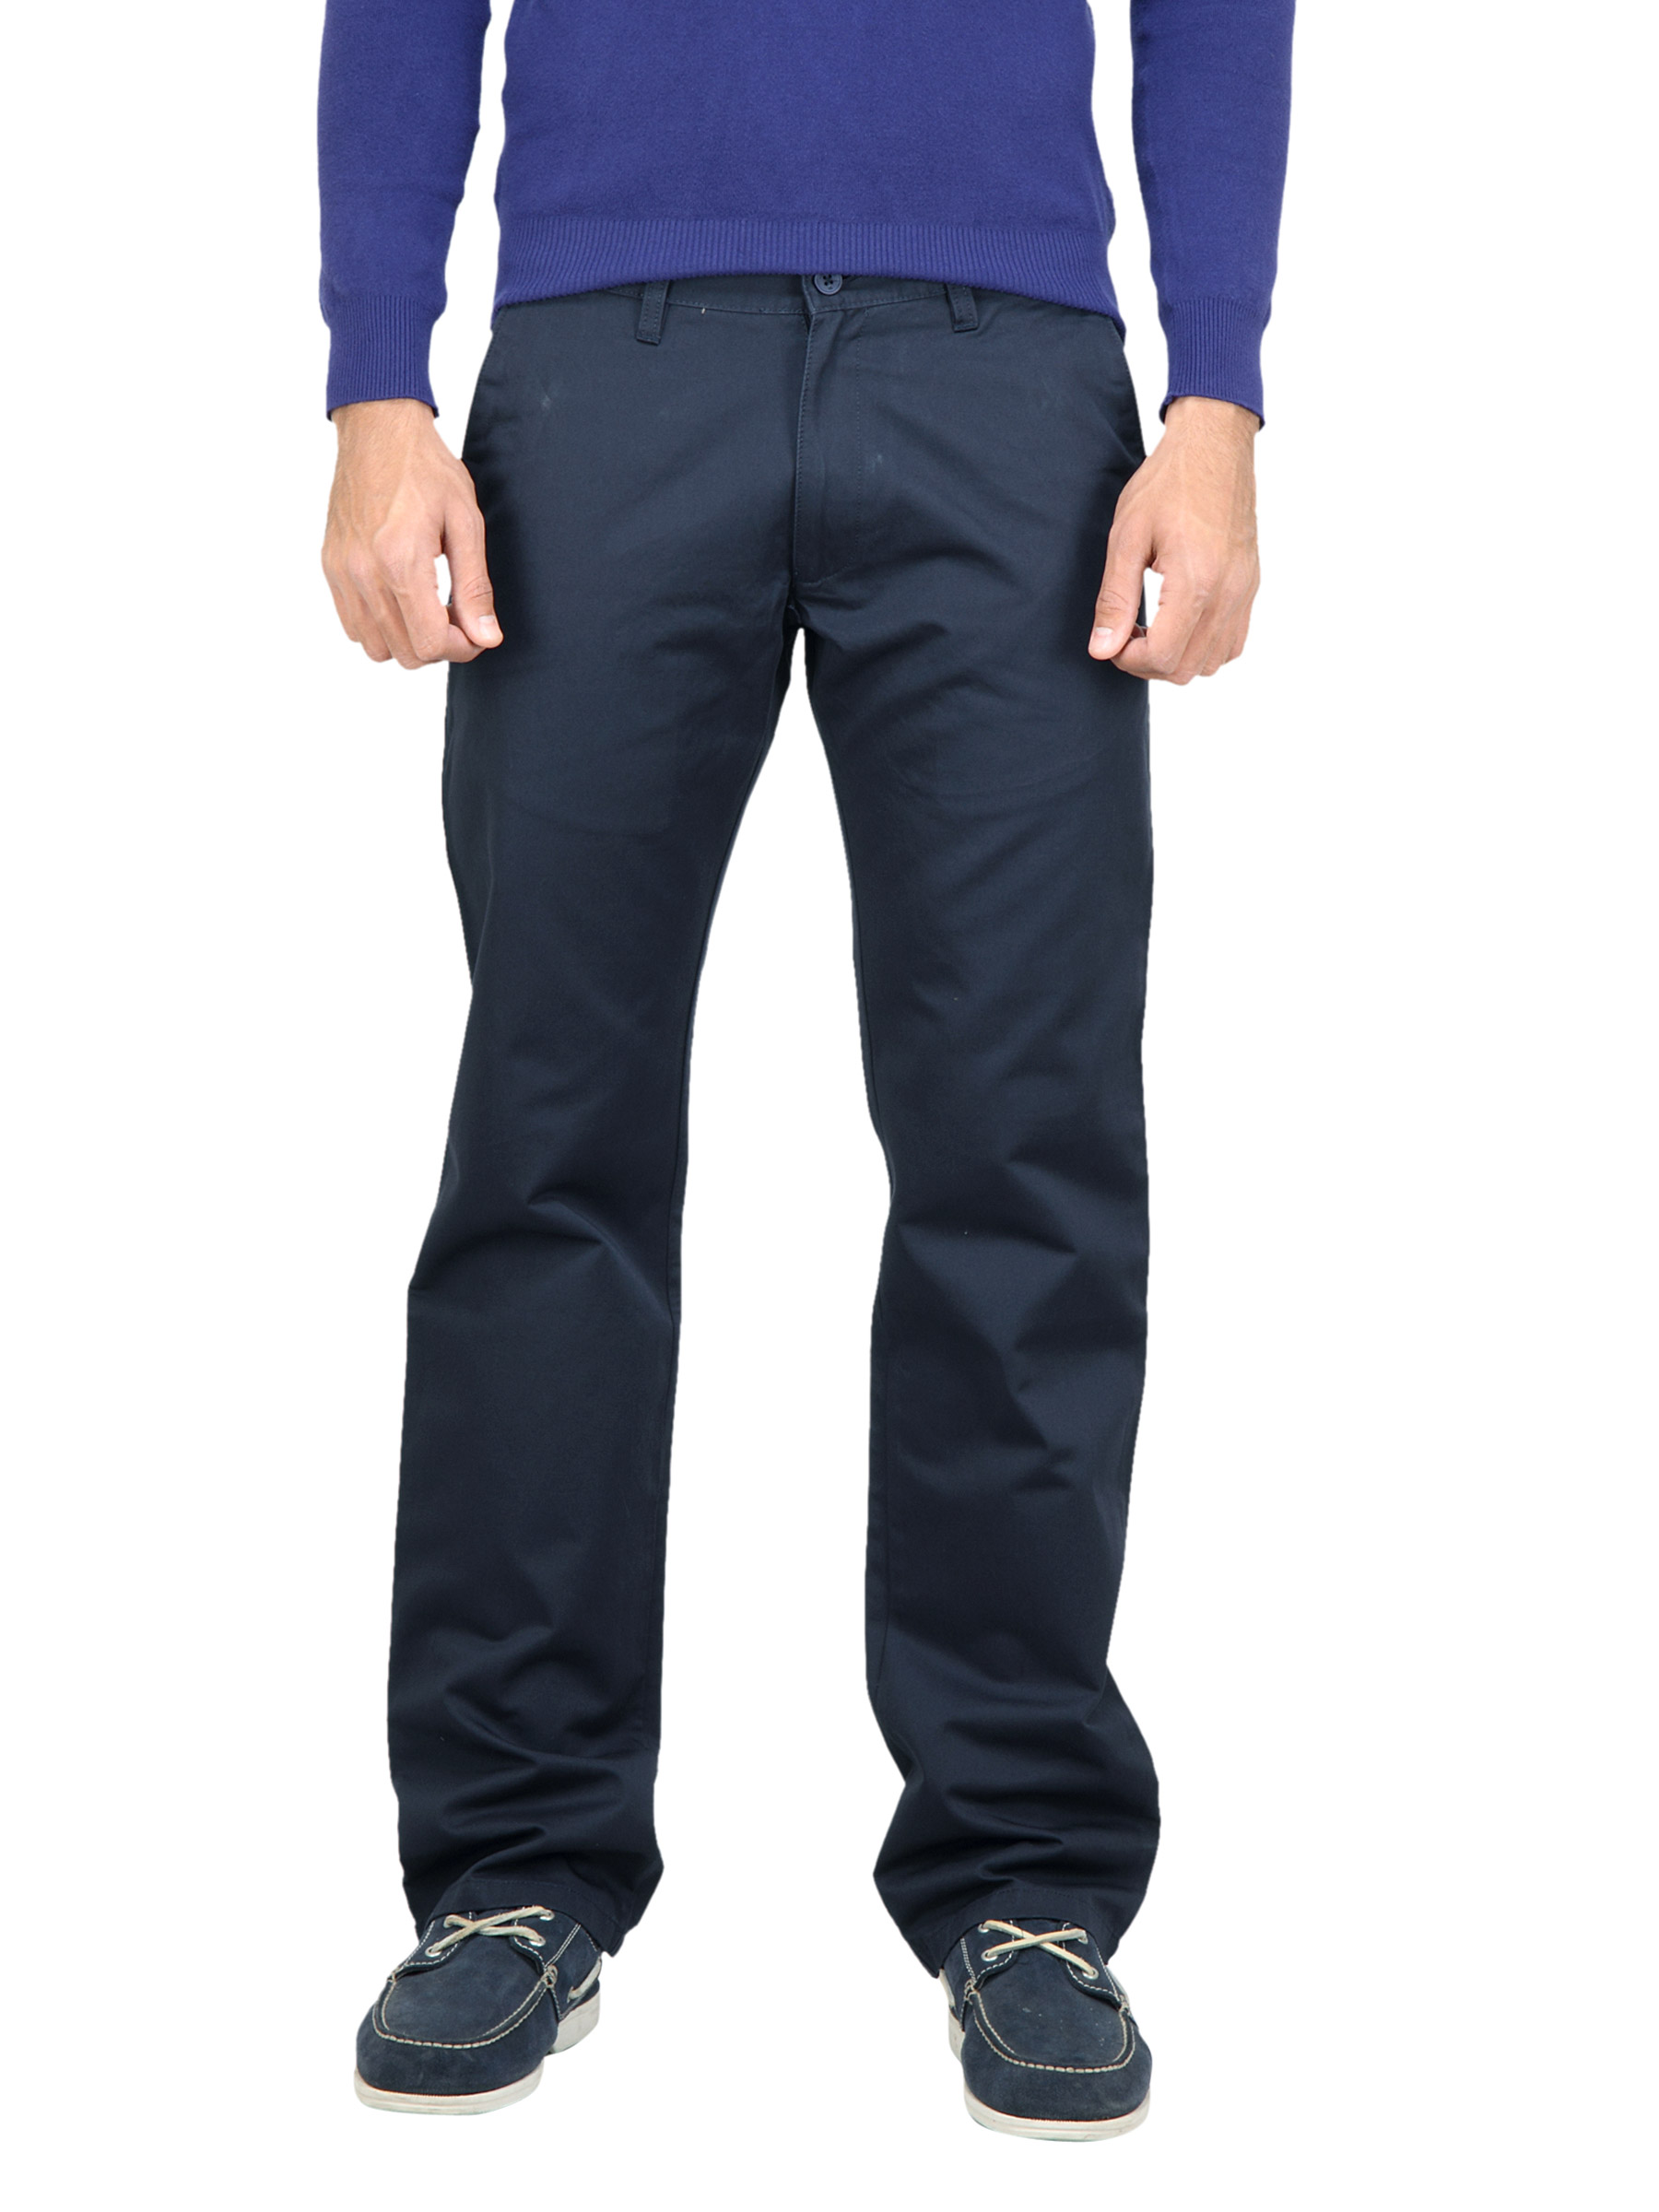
Highlander Men Solid Navy Blue Trousers
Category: Apparel / Bottomwear / Trousers
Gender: Men
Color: Navy Blue
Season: Fall 2011
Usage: Casual